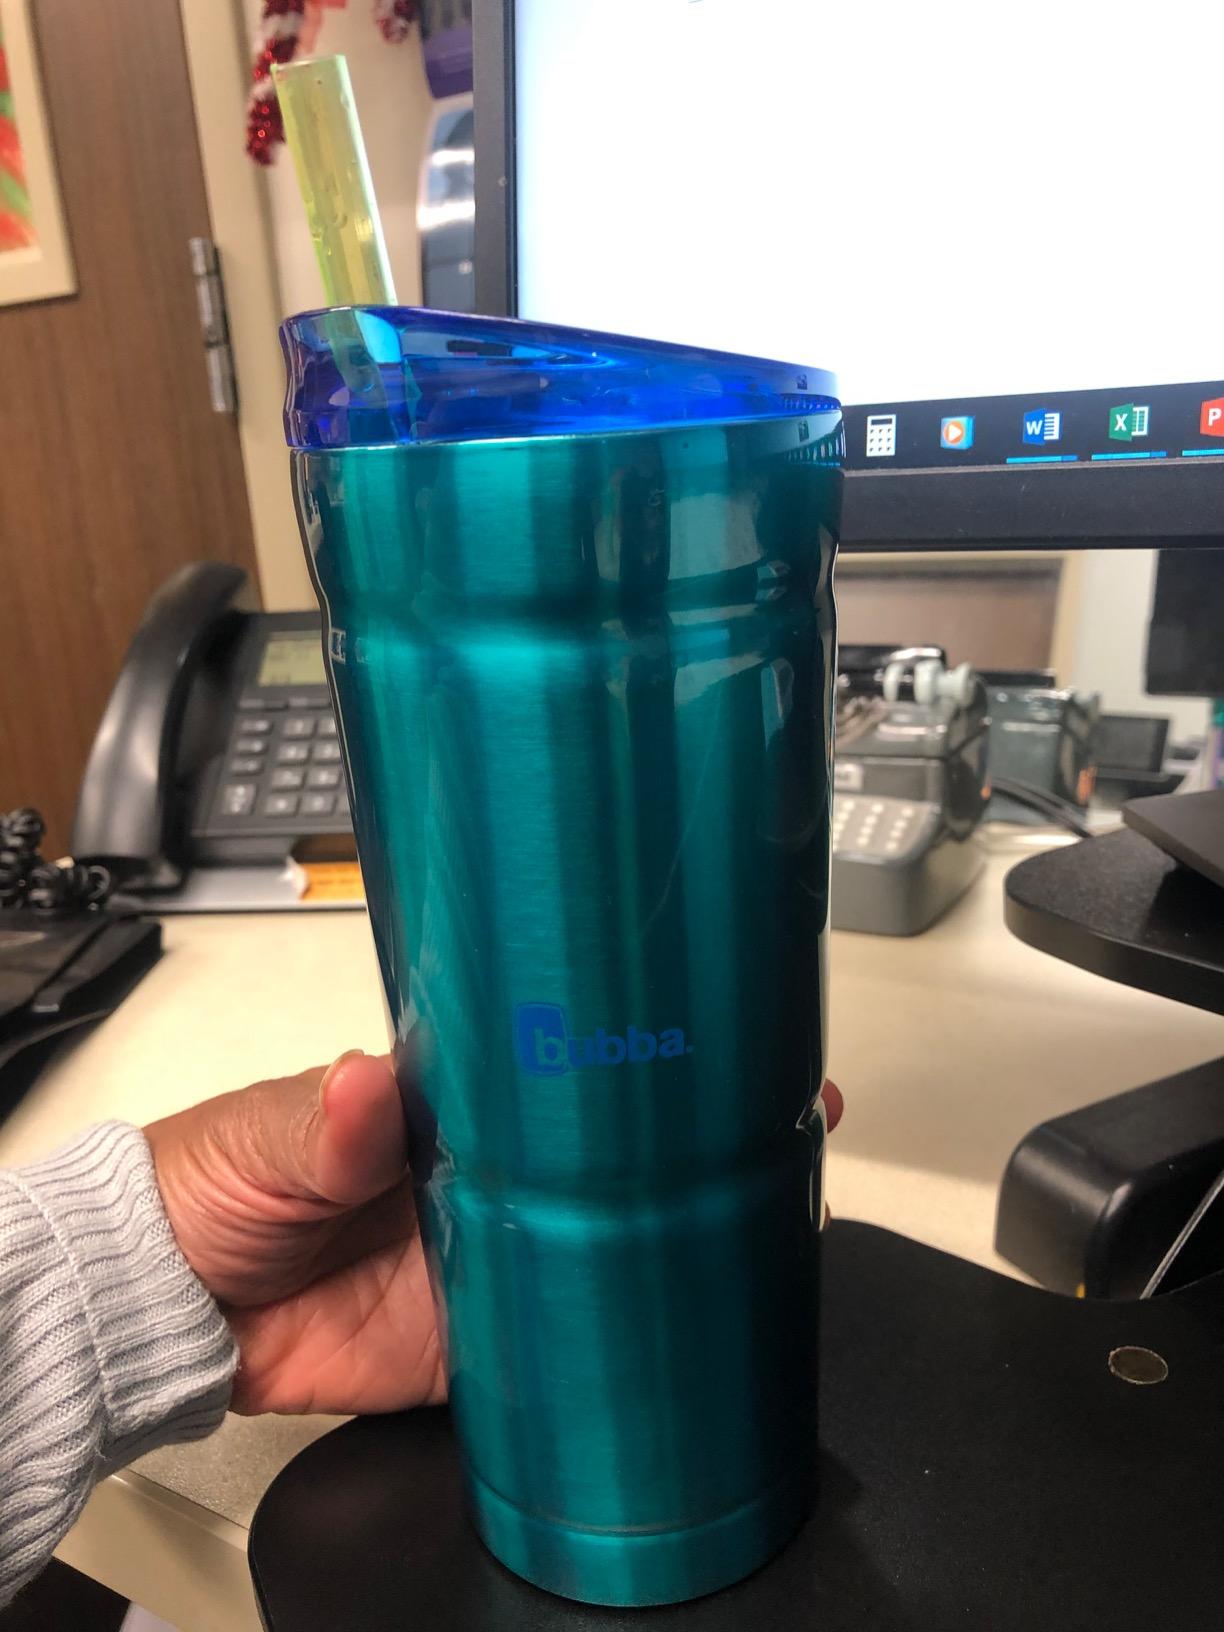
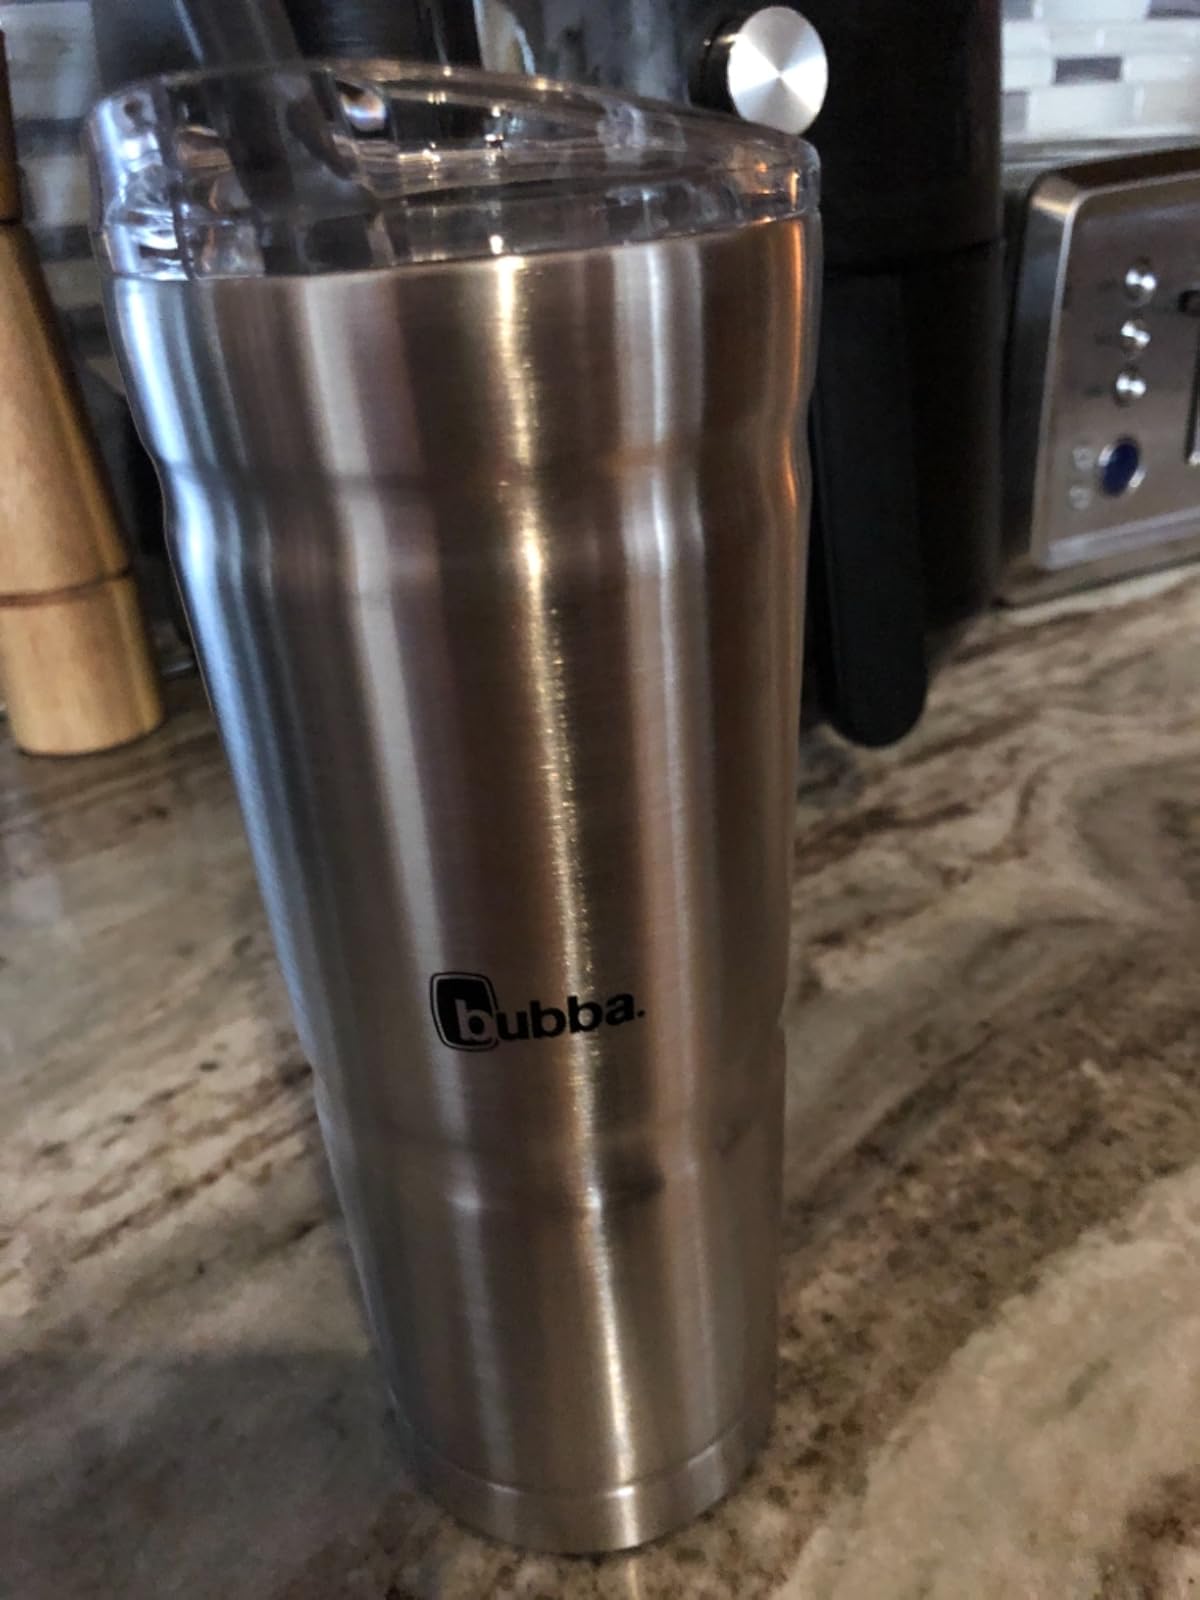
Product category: items_tea
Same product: no